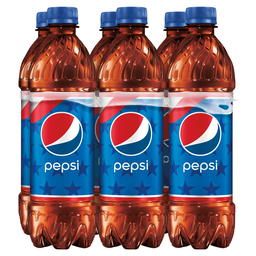
Label: plastic